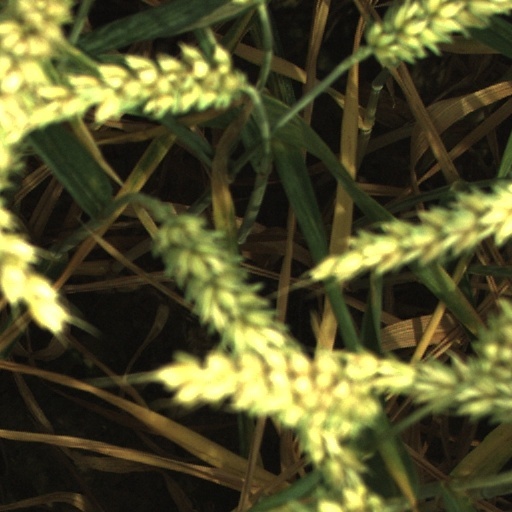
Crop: wheat